Cooch Behar

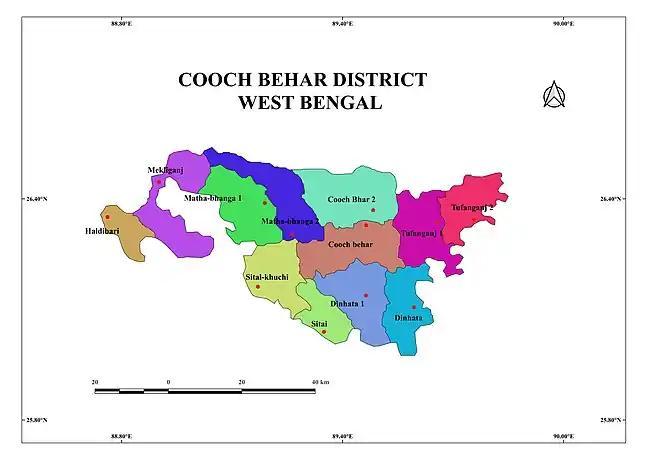
Administrative map of Cooch Behar

Cooch Behar, also known as Koch Bihar, is a city in the Indian state of West Bengal and it stands on bank of the Torsa river. The city is the headquarters of the Cooch Behar district. During the British Raj, Cooch Behar was the seat of the princely state of Koch Bihar. In the North Bengal region, the only planned city with royal heritage is Cooch Behar. The city is a popular tourist destination and cultural hub in Bengal.